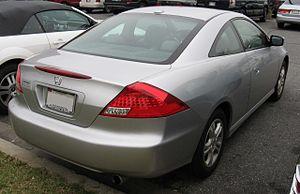
La Honda Accord est une berline du constructeur automobile japonais Honda. Depuis 1976, huit générations se sont succédé.